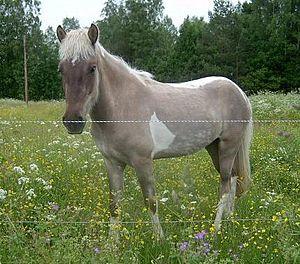
Souris est, dans le domaine de l'hippologie, une couleur de robe du cheval, assez rare. Le pelage est dans les tons gris. La crinière, la queue, le contour des oreilles et le bas des membres sont noirs. Ces chevaux présentent aussi des marques primitives, raie de mulet, zébrures sur les membres et crins bicolores. La peau est sombre. Ils portent rarement des marques blanches.